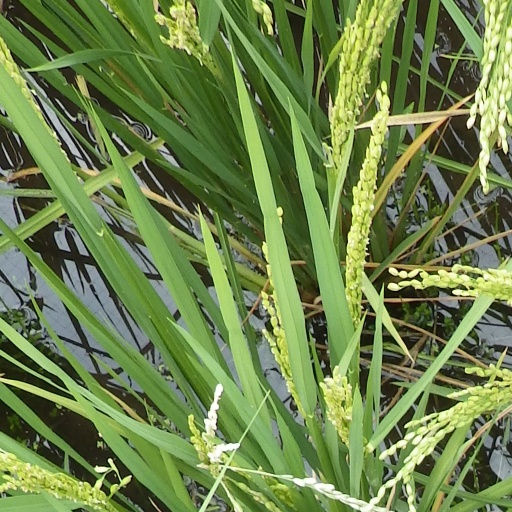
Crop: rice